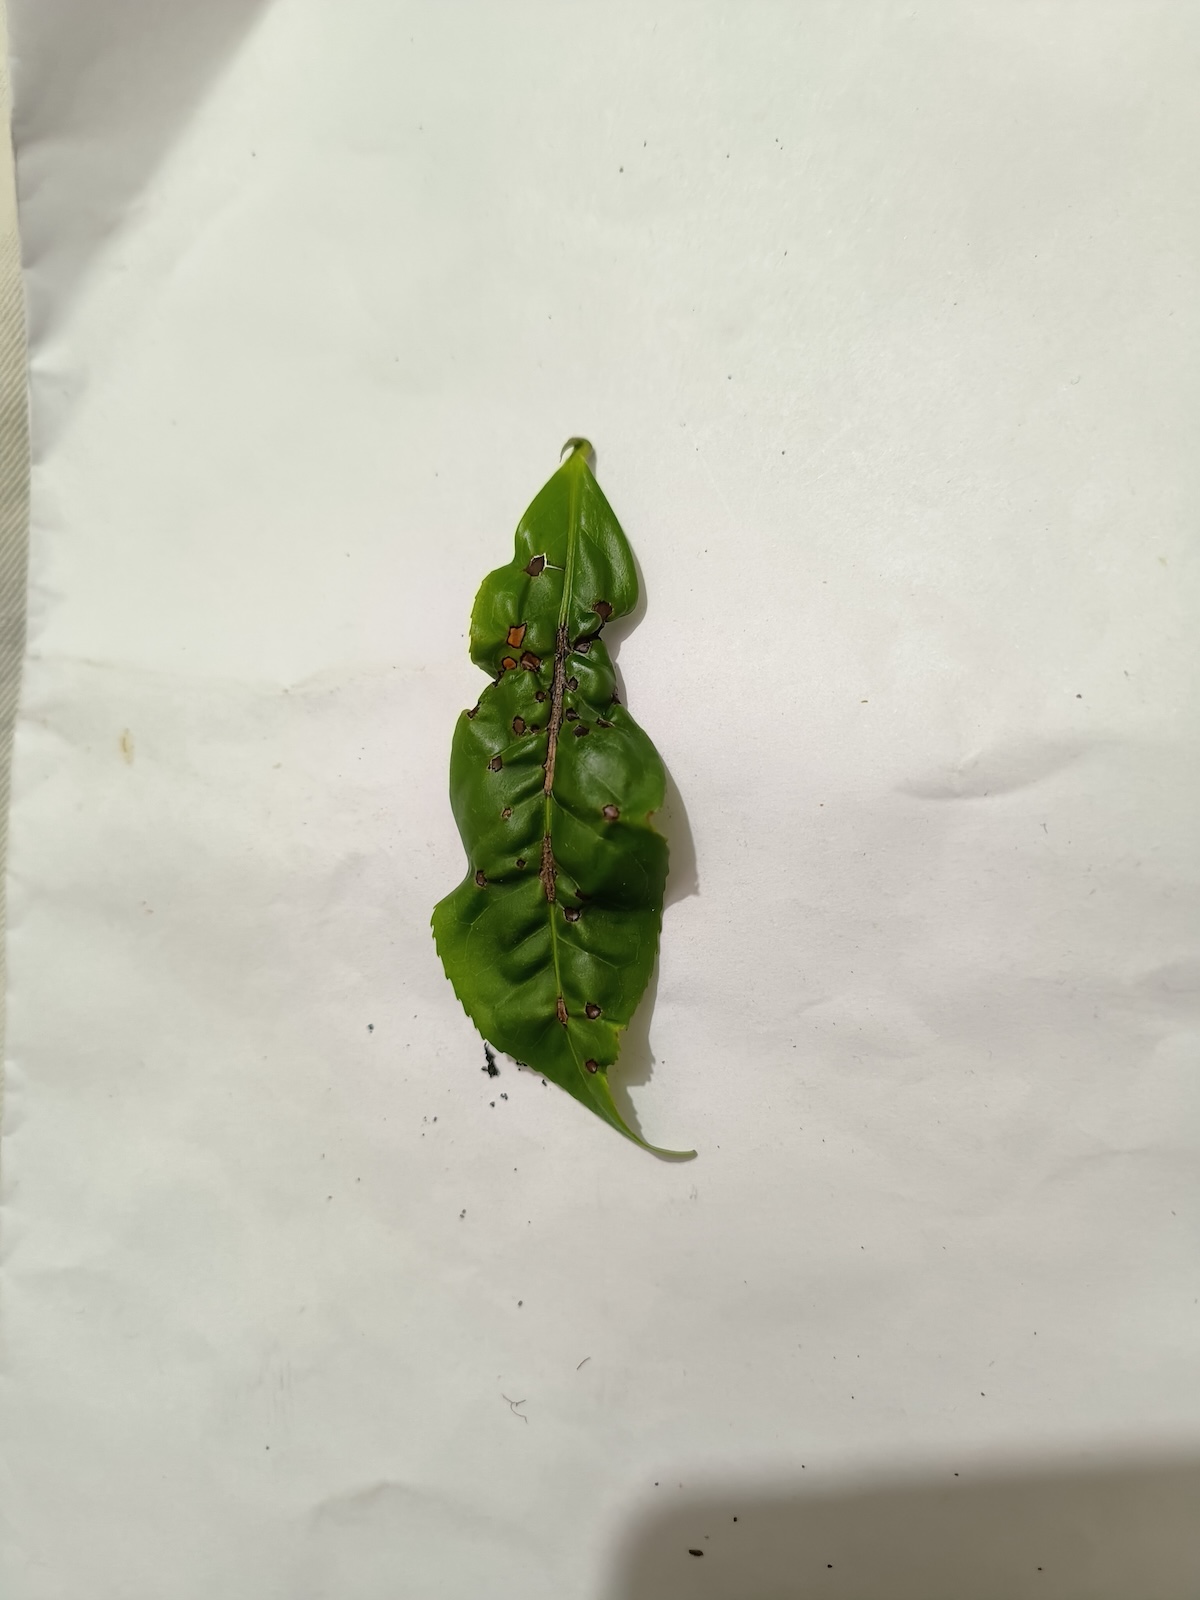
Label: Helopeltis